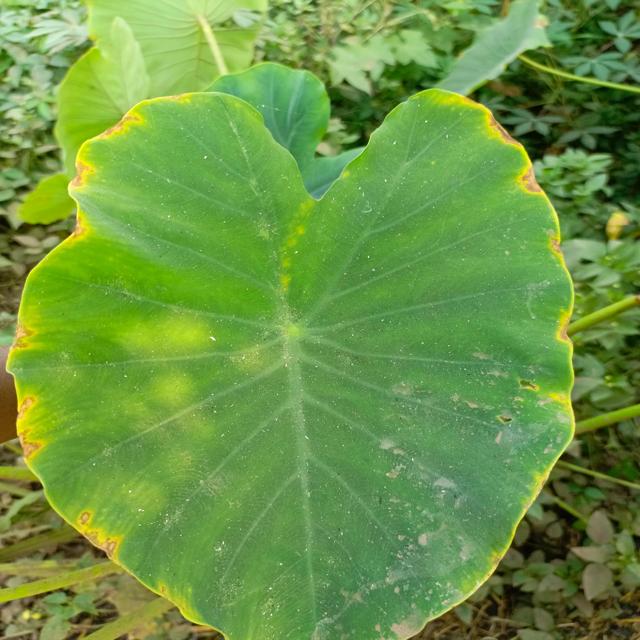
Label: Early_Blight